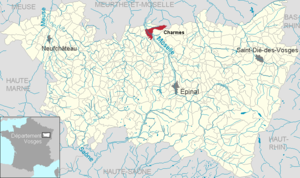
Charmes dans le département des Vosges, Lorraine, France
Charmes, parfois nommée localement Charmes-sur-Moselle, est une commune française située dans le département des Vosges, en région Grand Est.